Majayjay

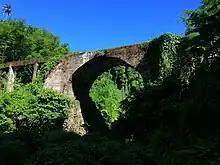
The old Puente de Capricho, an unfinished bridge built in the 1850s

The popularity of the town grew during Spanish rule. Botocan Falls went on to lead European travellers, besides wealthy Filipinos, to also frequently visit the town. Land travel also started being aided by horses.